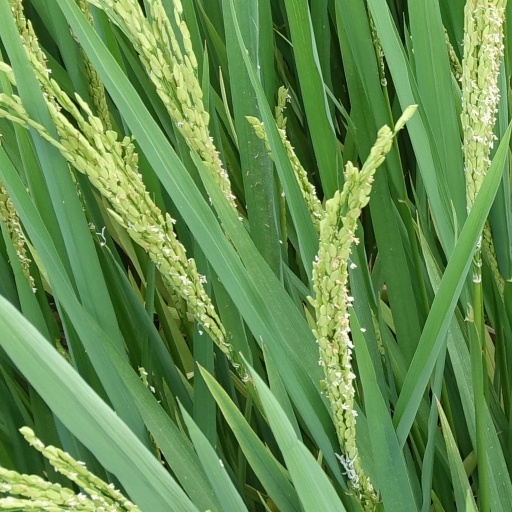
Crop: rice